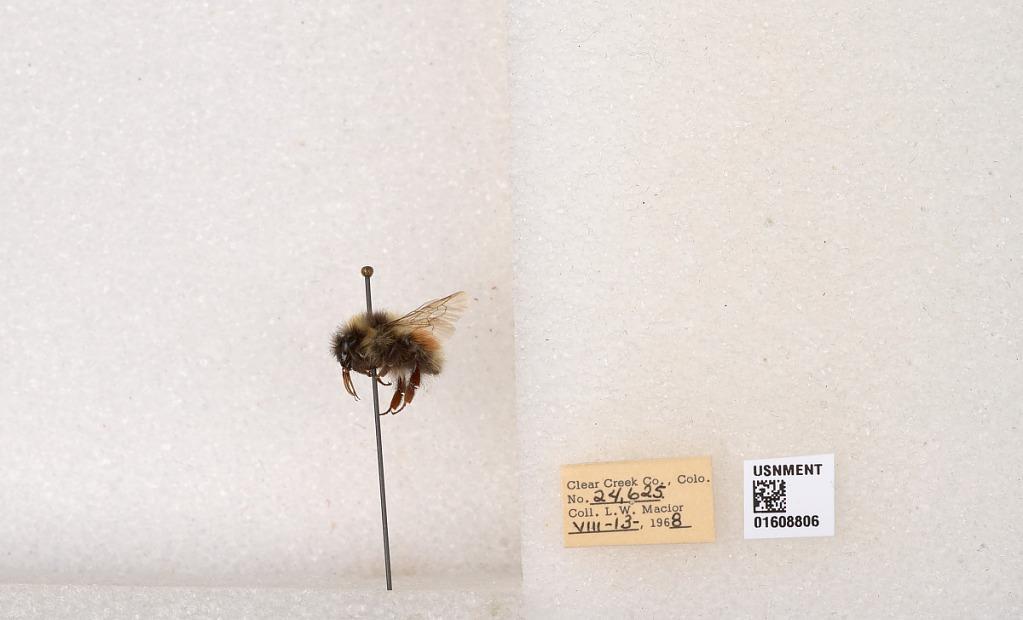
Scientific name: Bombus (Pyrobombus) sylvicola Kirby
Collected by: L. Macior
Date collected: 1968-8-13
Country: United States
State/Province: Colorado
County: Clear Creek
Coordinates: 39.6891, -105.644